VMM-161

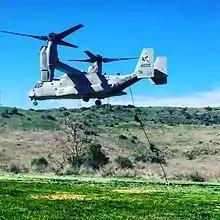
Conducting Fastrope operation on MCAS Camp Pendleton in 2016

On 3 February 2007, HMM-161 embarked upon its fourth combat deployment in support of Operation Iraqi Freedom and the Global War on Terror by sending a small advance party back to Al Taqaddum, Iraq to prepare for the arrival of the Squadron's Main Body on 1 March. The Greyhawks officially resumed their role in Casualty Evacuations and General Support on 9 March 2007.